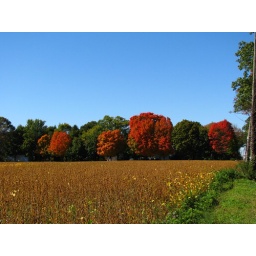
Maples turning red and orange on a small farm near my house, looking over a soybean field.